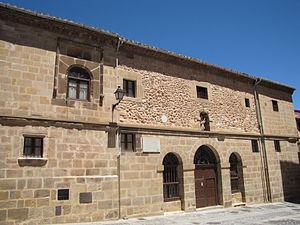
Catalina de Balmaseda y San Martín, en religion Catherine du Christ est une religieuse carmélite déchaussée, qui a introduit la réforme carmélitaine du Carmel en Navarre puis en Catalogne. Son procès en béatification a été ouvert, elle est aujourd'hui considérée comme serviteur de Dieu par l’Église catholique.